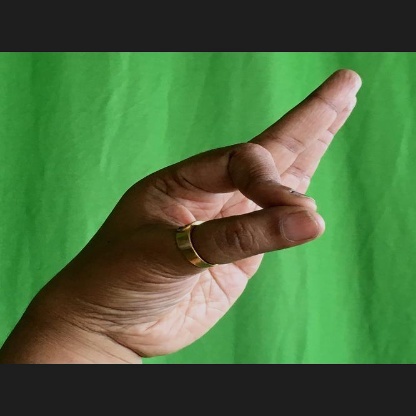
Mudra: Aralam